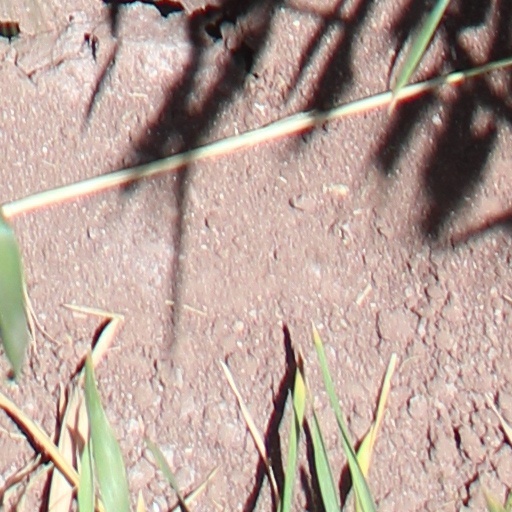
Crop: wheat